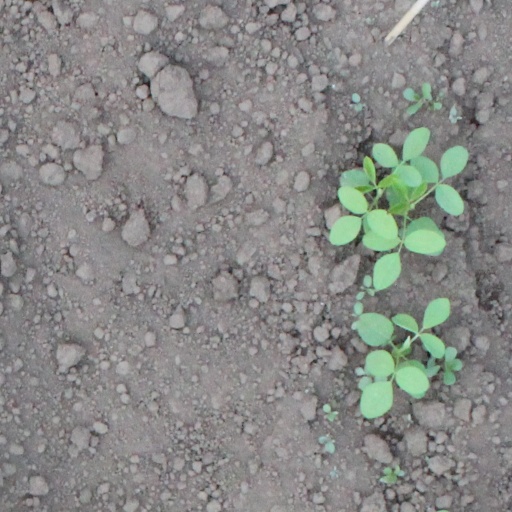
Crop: soybean